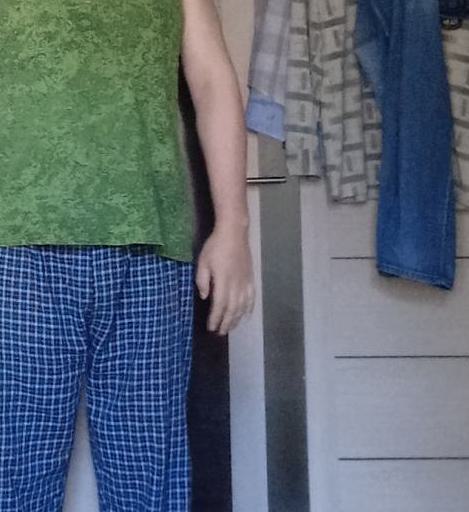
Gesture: no_gesture